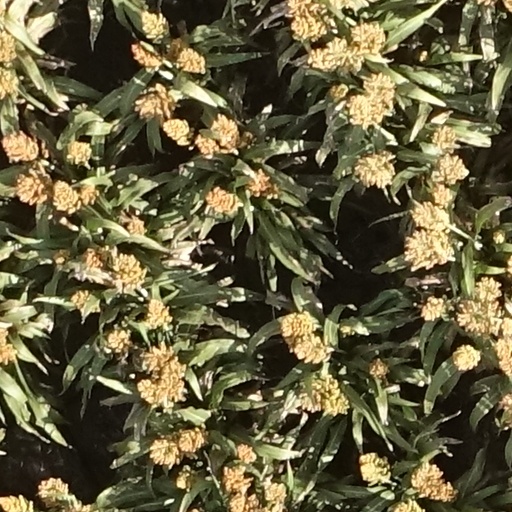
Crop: sorghum